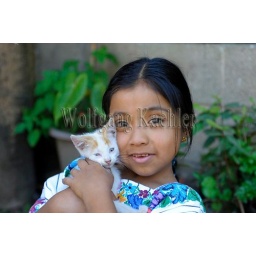
Guatemala, highlands, near antigua, santa catarina barahona, mayan girl in traditional dress, 5 years old with pet cat